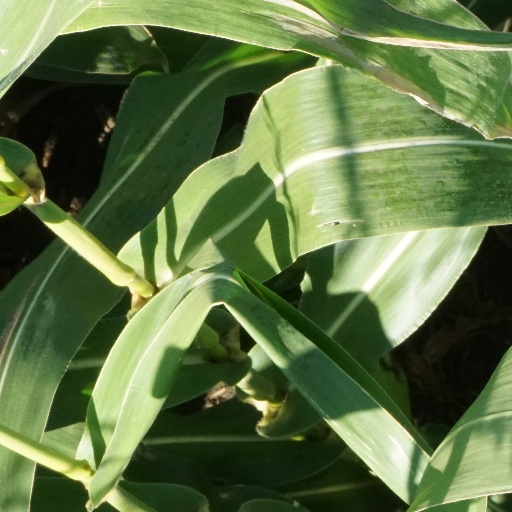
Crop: maize; corn